Alfredo Casero

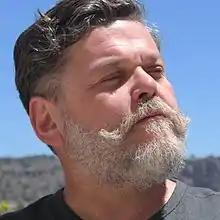
Casero in 2016

Casero began studying acting with Norman Briski in 1987. Soon after, he started working in the underground humour scene of Buenos Aires. In 1992 he created, along with other humorists, the delirious comic show "De la cabeza" ("Out of our minds"), which later continued as "Cha Cha Cha" in 1995. In parallel with the television show he started working in his musical project, and also in a radio show.